The Lady and the Monster

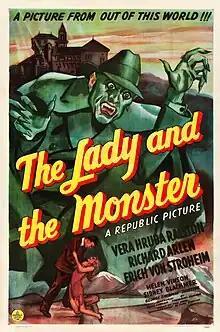
Film poster

The Lady and the Monster is a 1944 American science fiction horror film directed by George Sherman, and starring Vera Ralston, Richard Arlen, and Erich von Stroheim. The film is about the attempts to keep alive the brain of a multimillionaire after his death, only to create a telepathic monster. The man then takes over the medical assistant's mind, and the "lady" of the title has to fight it. The film's copyright was renewed in 1971, so it will enter the American public domain in 2040.